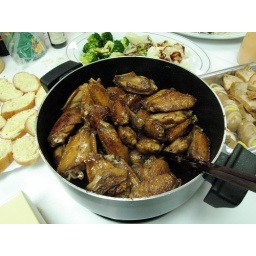
We have Christmas party in office on Friday. This is my contribution: homemade style chicken wings.